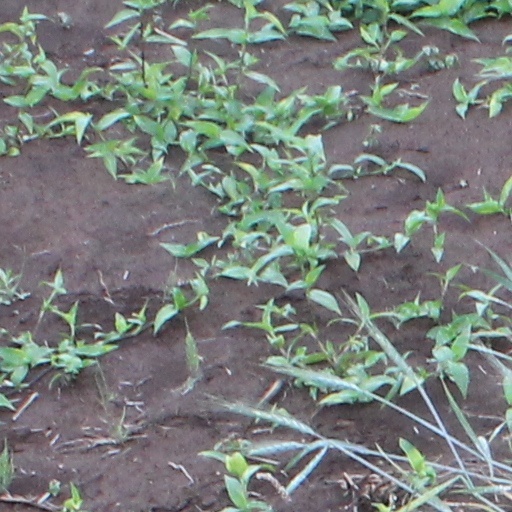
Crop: wheat